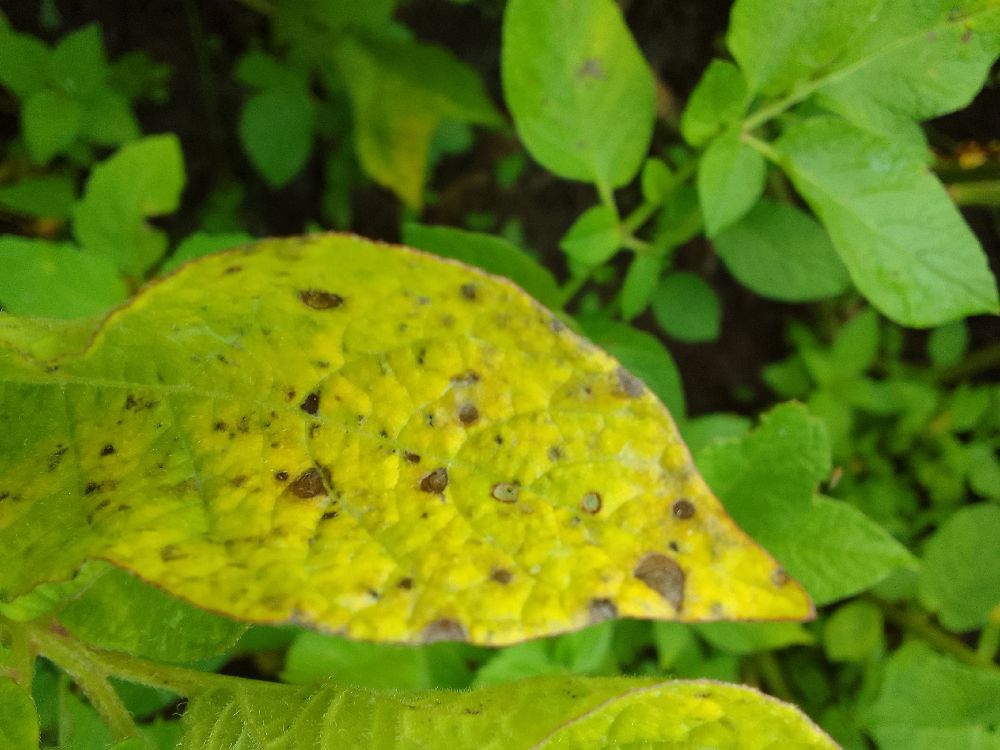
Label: Early blight